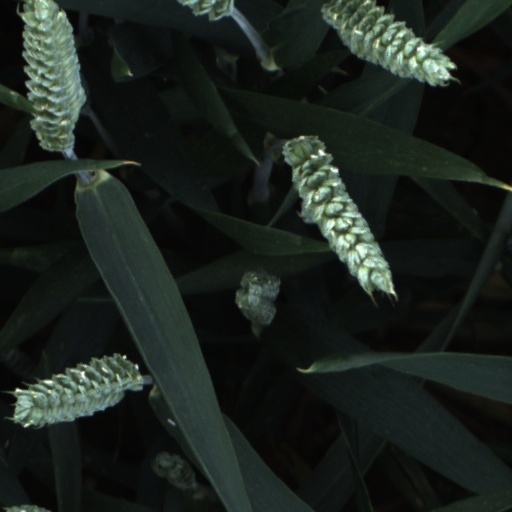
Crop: wheat